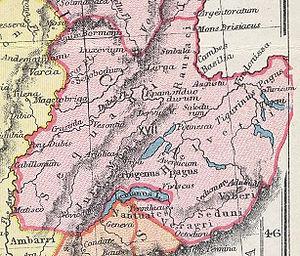
Les Toygènes, Tughènes ou Tugènes, sont un peuple celte constituant l'une des quatre composantes de la confédération des Helvètes. Ils habitaient à l'est du lac de Zurich, dans le Toggenbourg et à l'ouest du la dans la région correspondant en gros à l'actuel canton de Zoug à l'ouest de celui-ci.